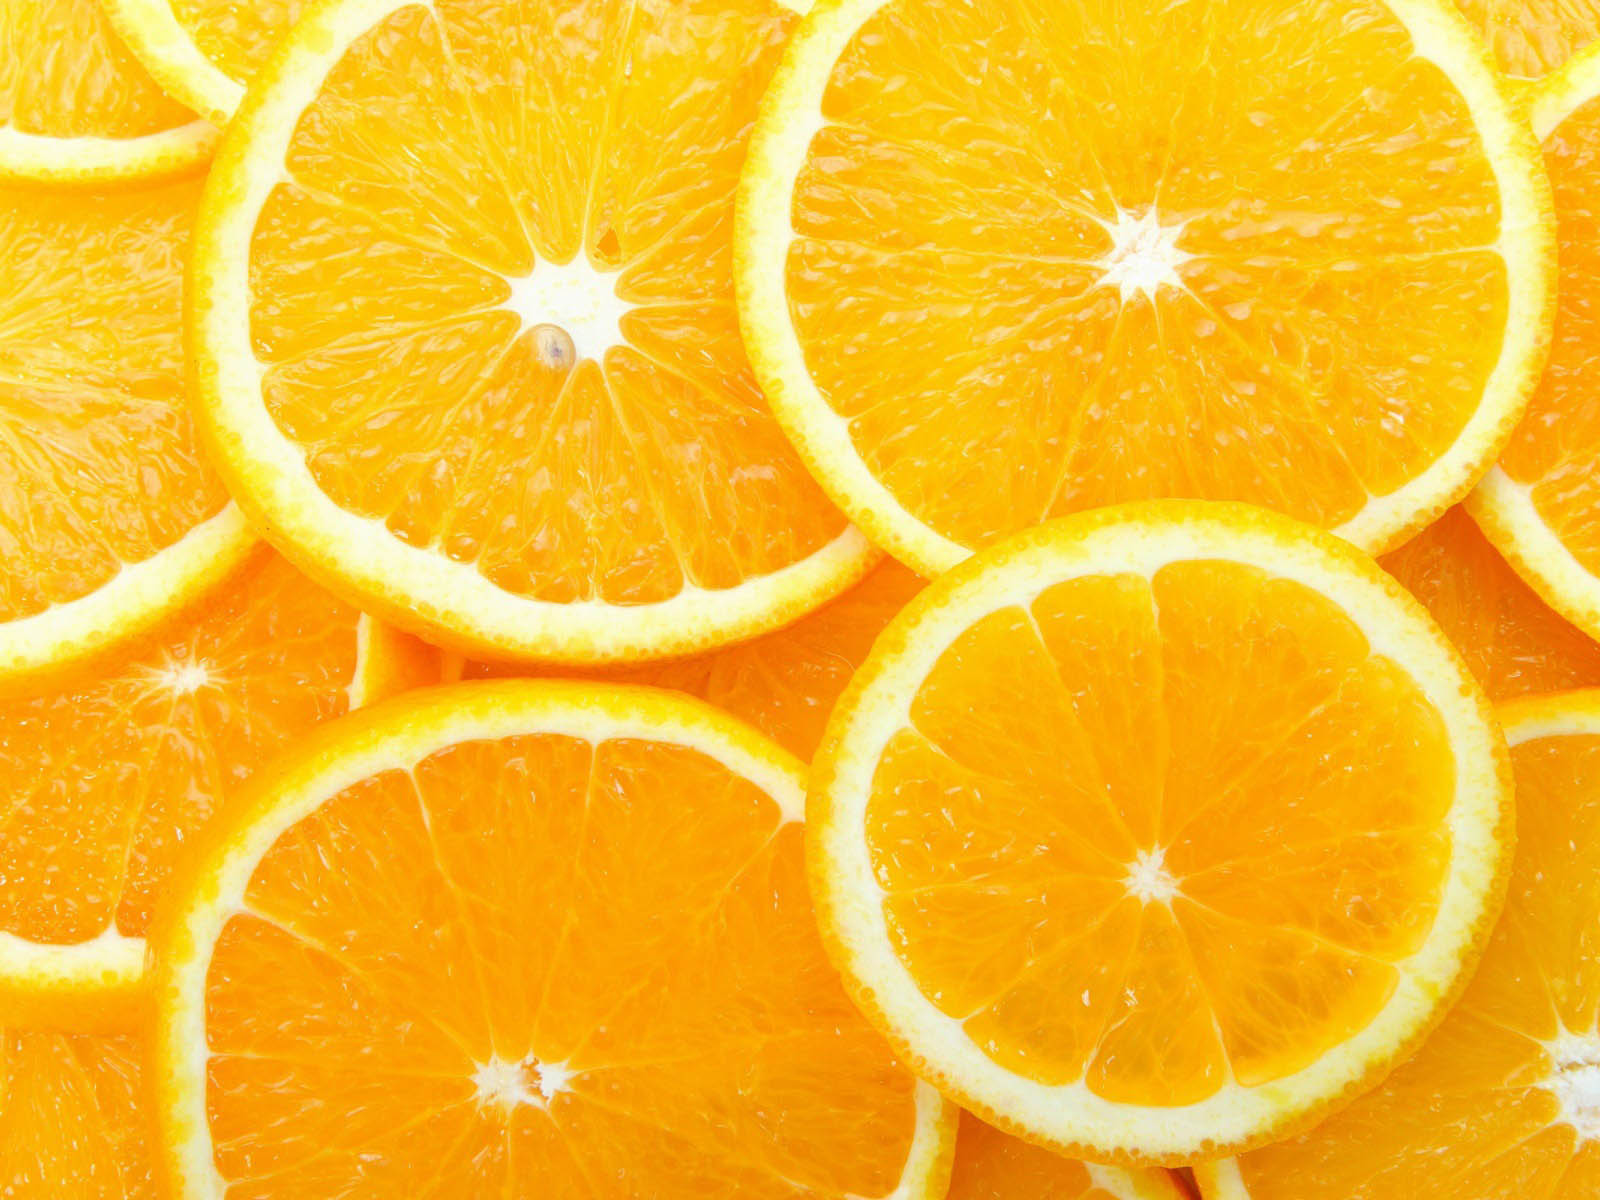
Label: Orange